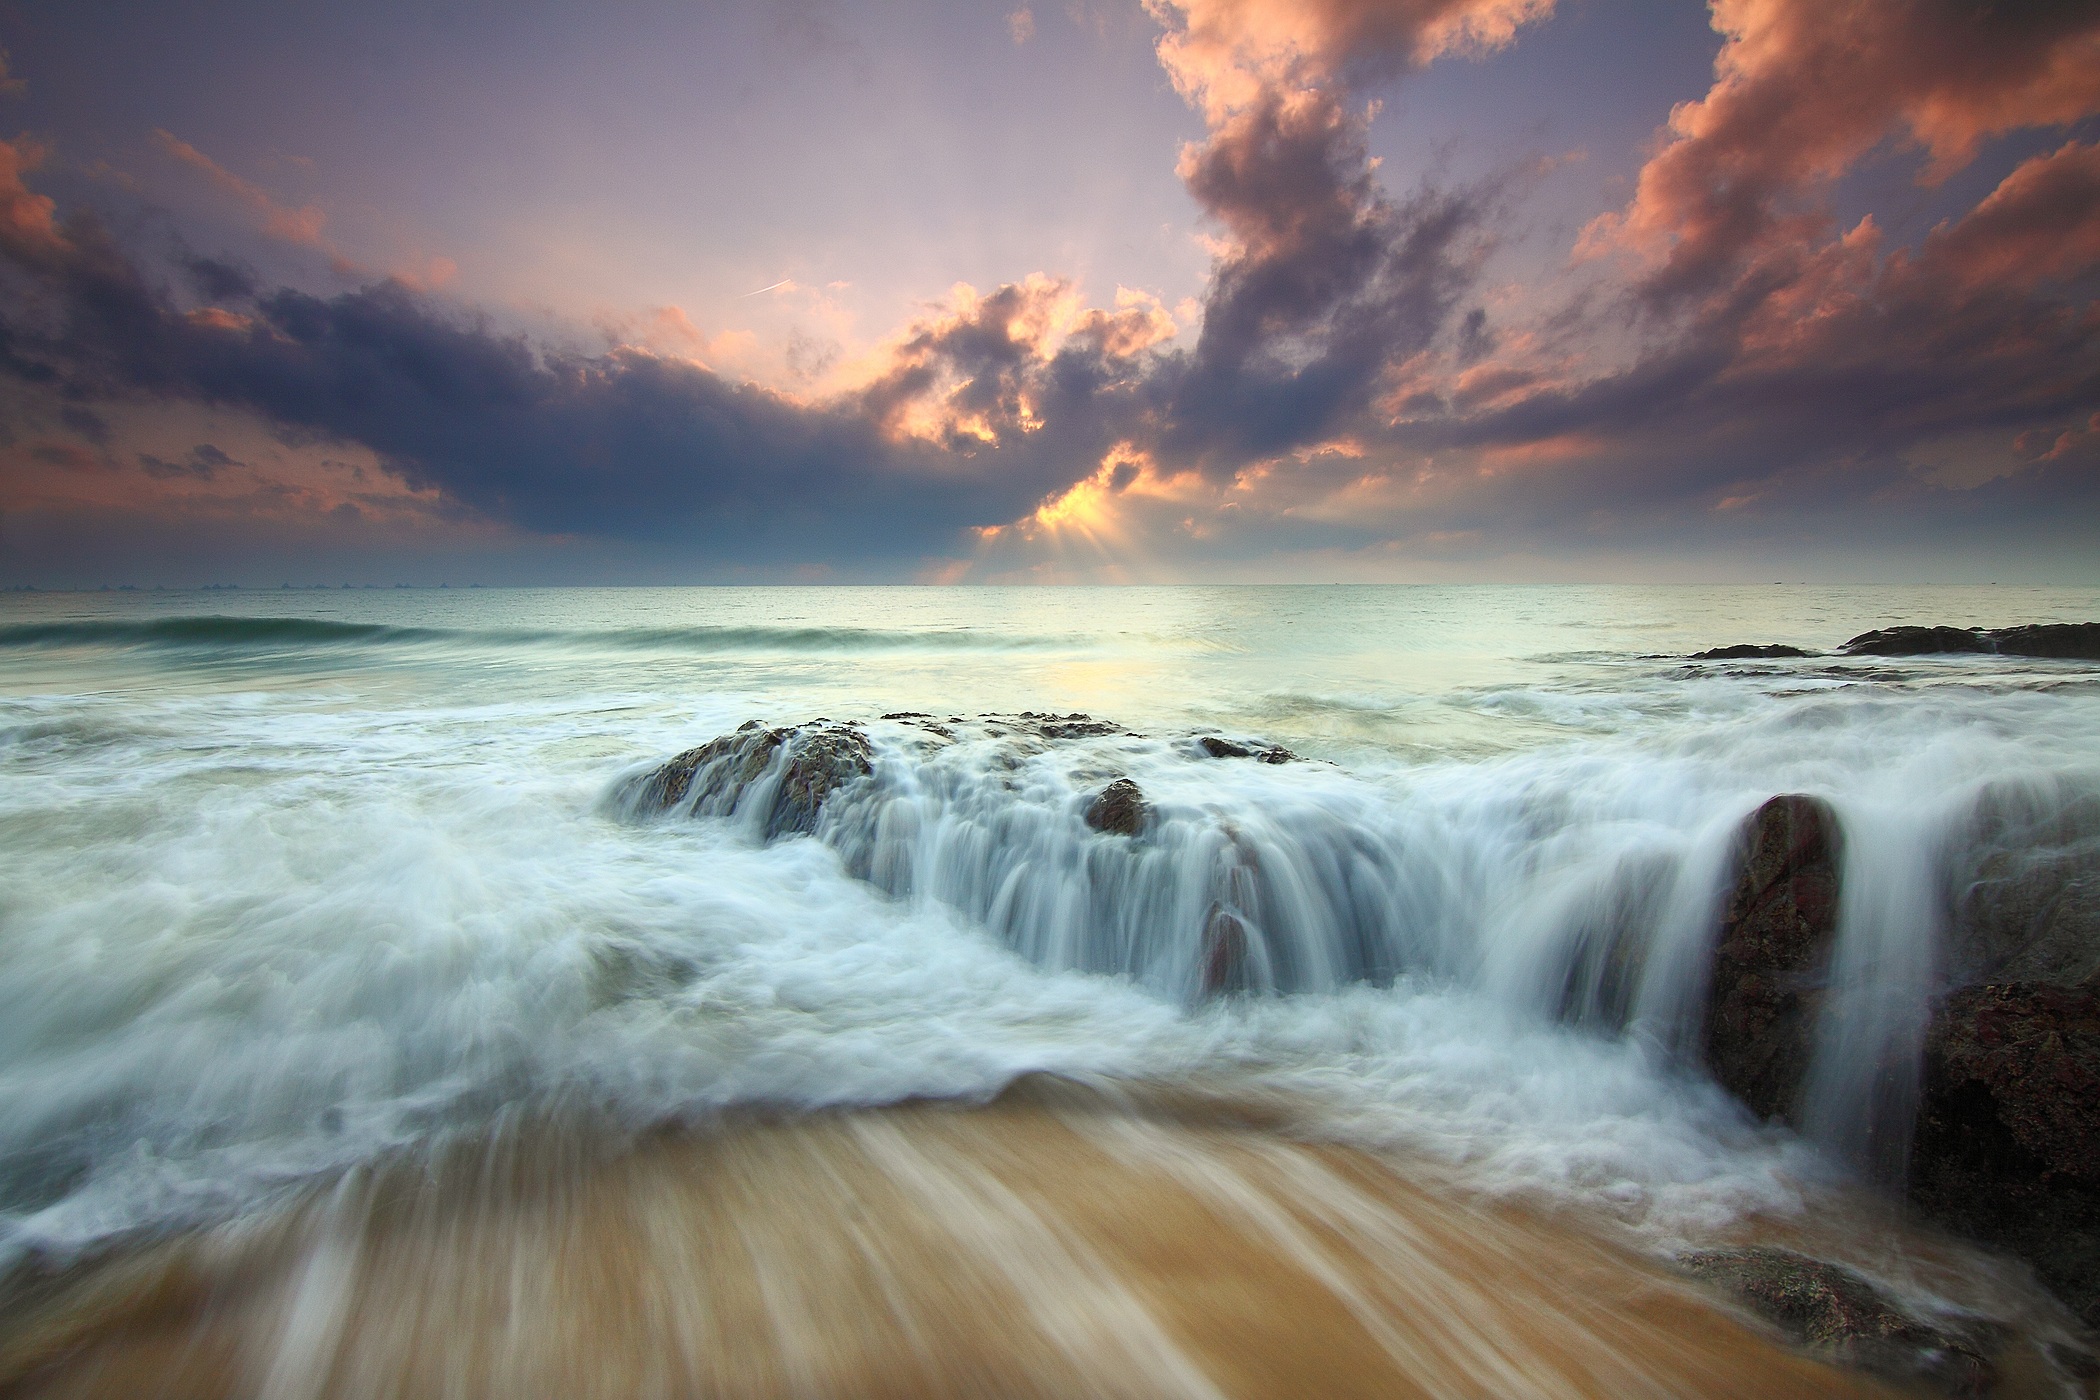
beach, sea, coast, rock, ocean, cloud, sunrise, sunset, sunlight, morning, shore, wave, dawn, dusk, seascape, body of water, dramatic sky, water motion, atmospheric phenomenon, wind wave